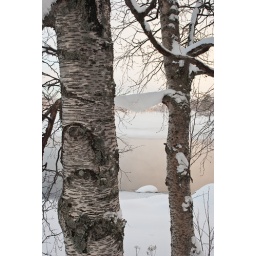
Finely textured bark of silver birch trees by the lake in Arjeplog, Sweden.